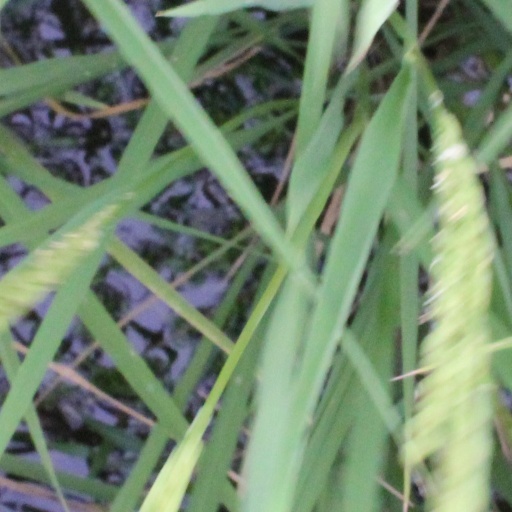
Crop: rice